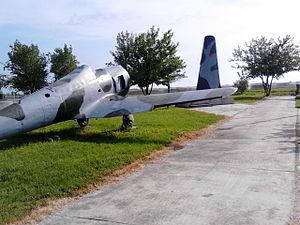
L'Ikarus 522, ou Soko 522, est un avion militaire de la guerre froide, construit en Yougoslavie par SOKO.